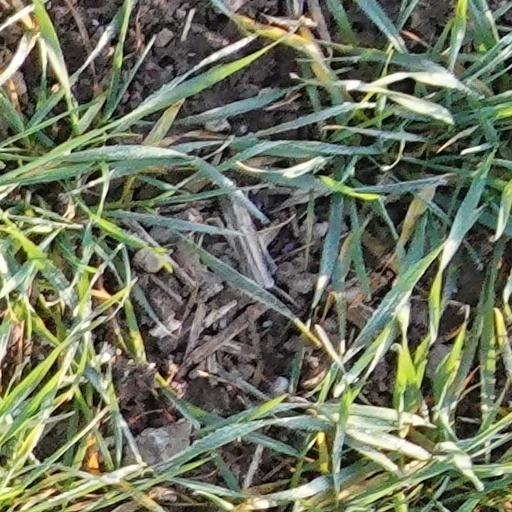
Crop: wheat